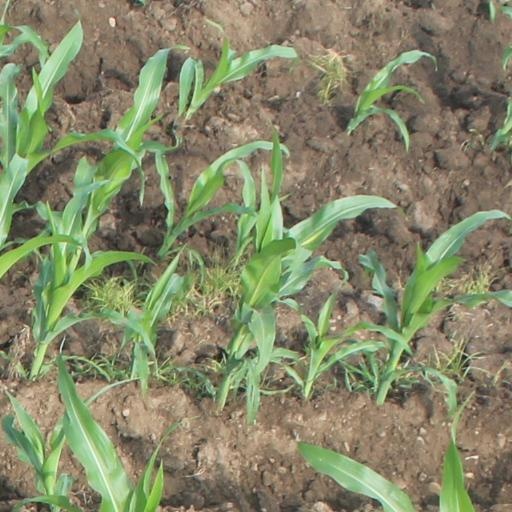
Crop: maize; corn